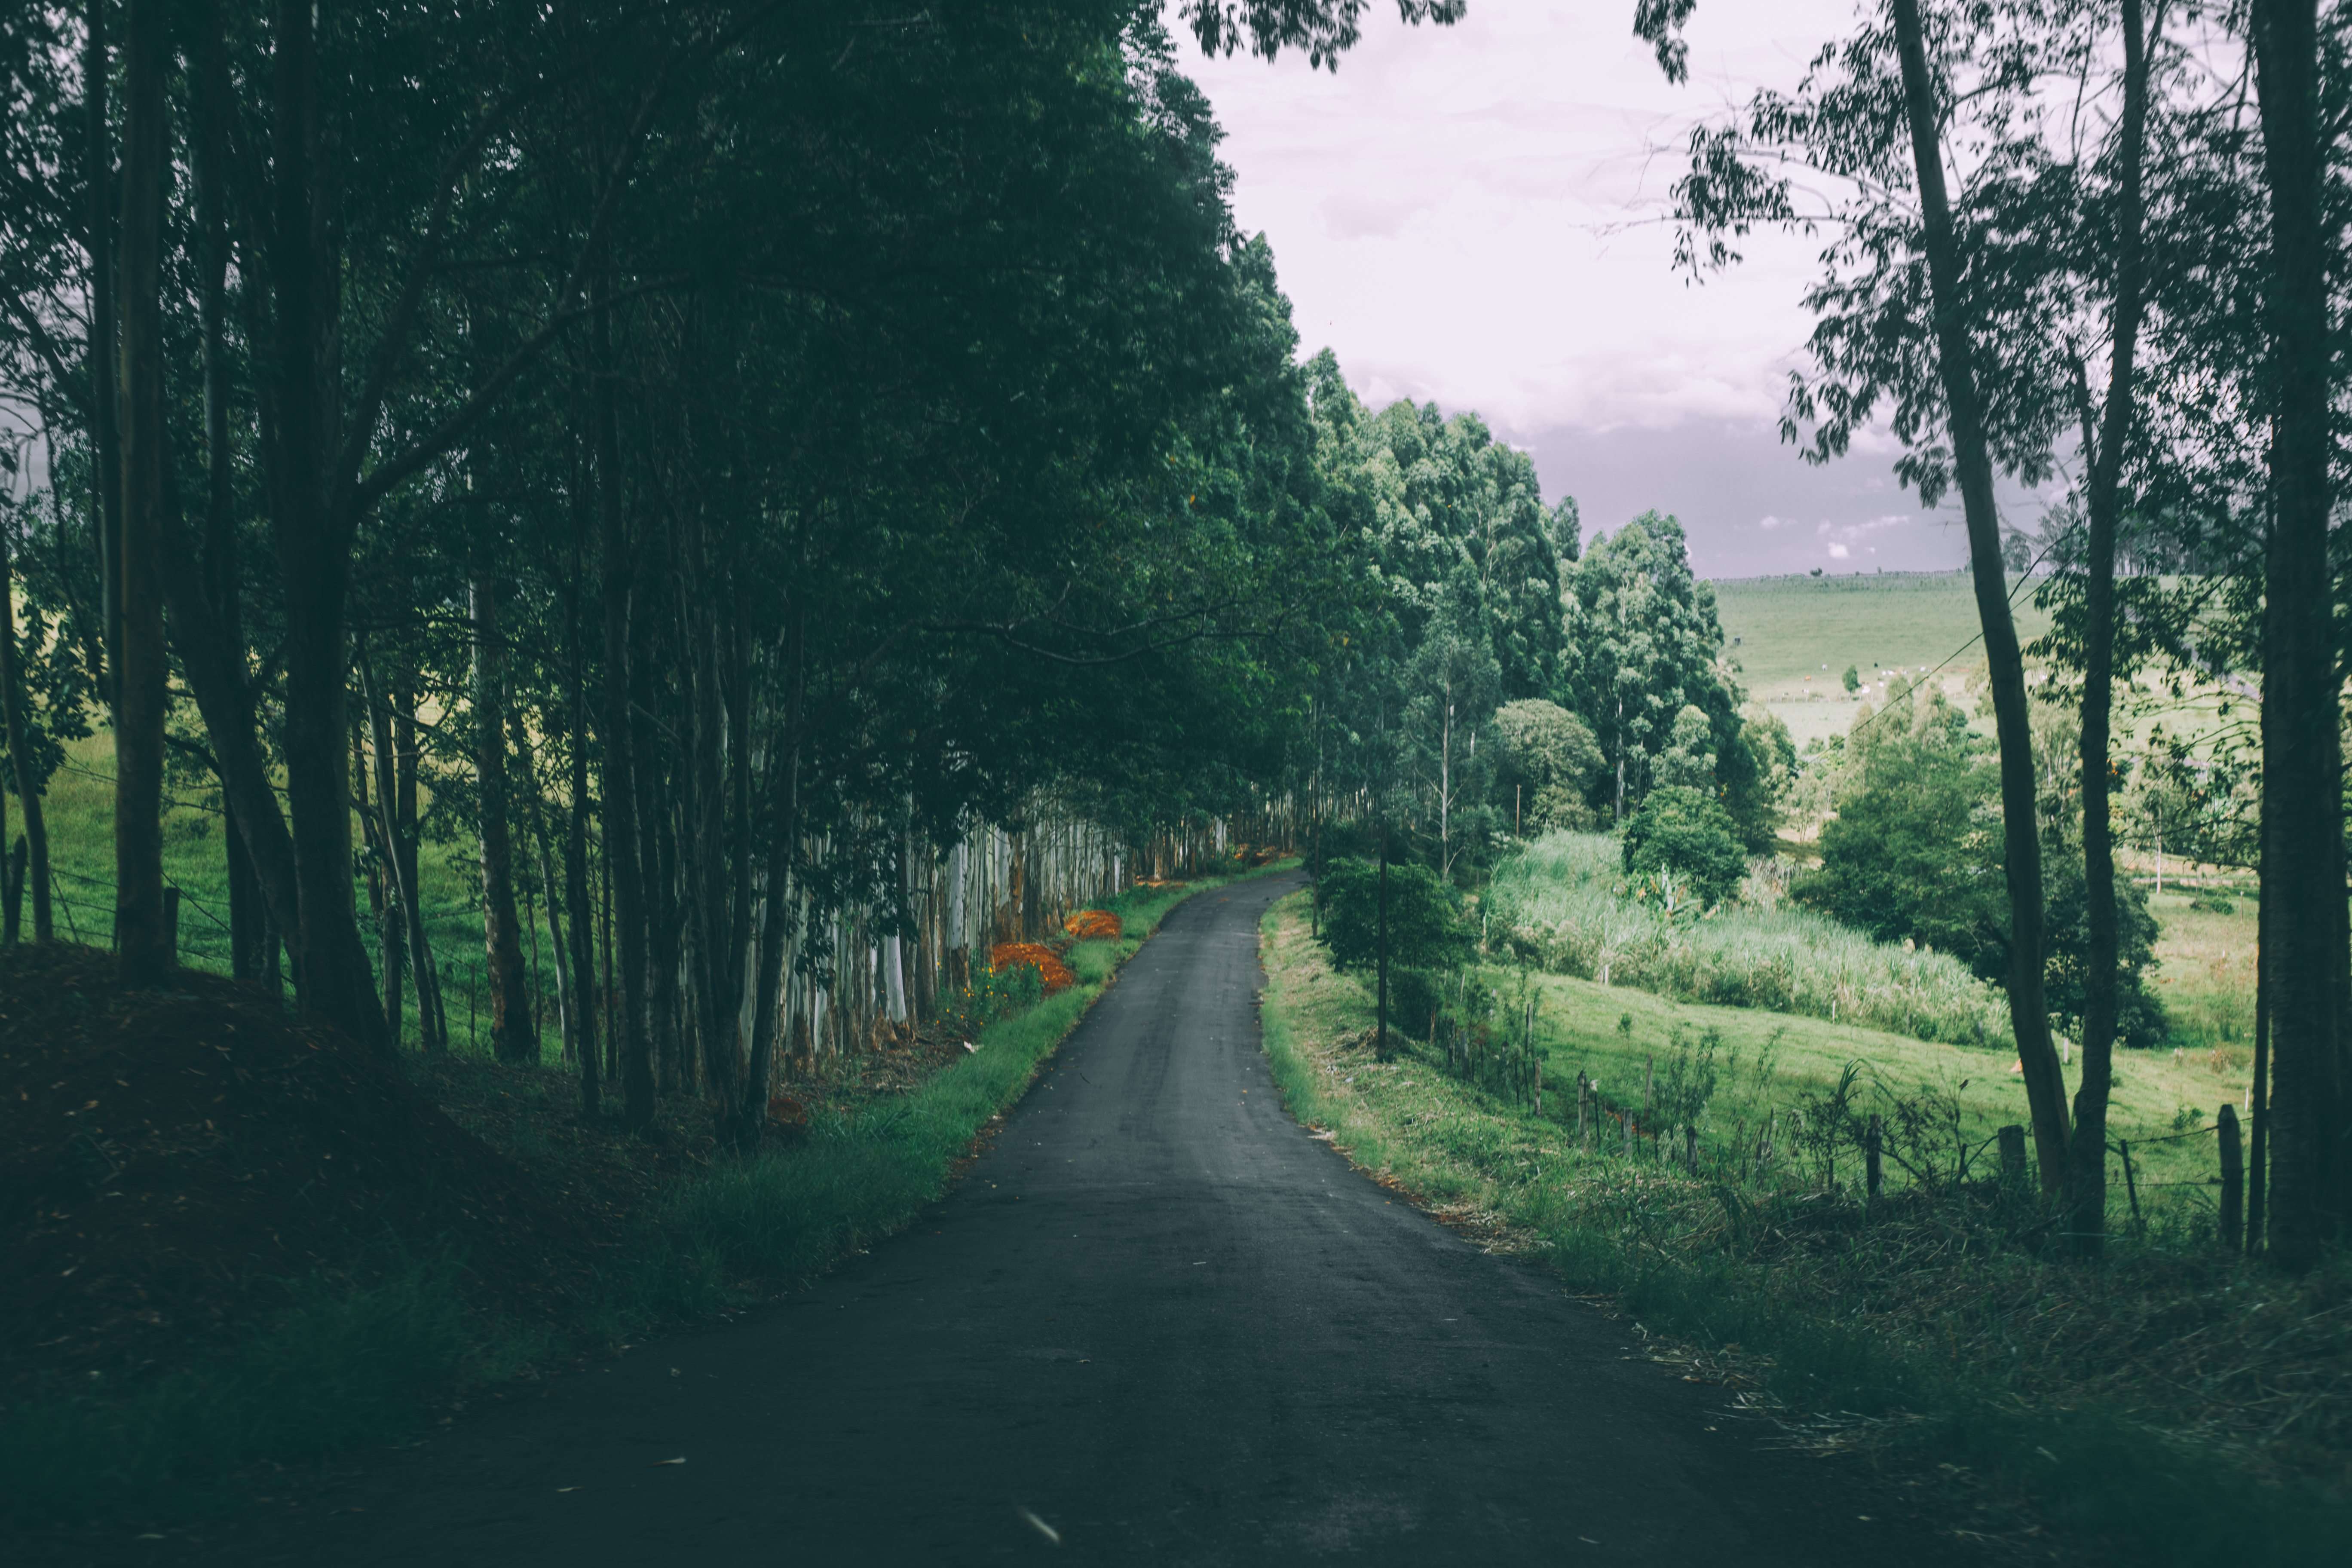
landscape, tree, nature, forest, grass, light, plant, fog, road, mist, farm, countryside, sunlight, morning, leaf, hill, green, autumn, darkness, trees, fields, infrastructure, woodland, habitat, rural area, natural environment, atmospheric phenomenon, woody plant